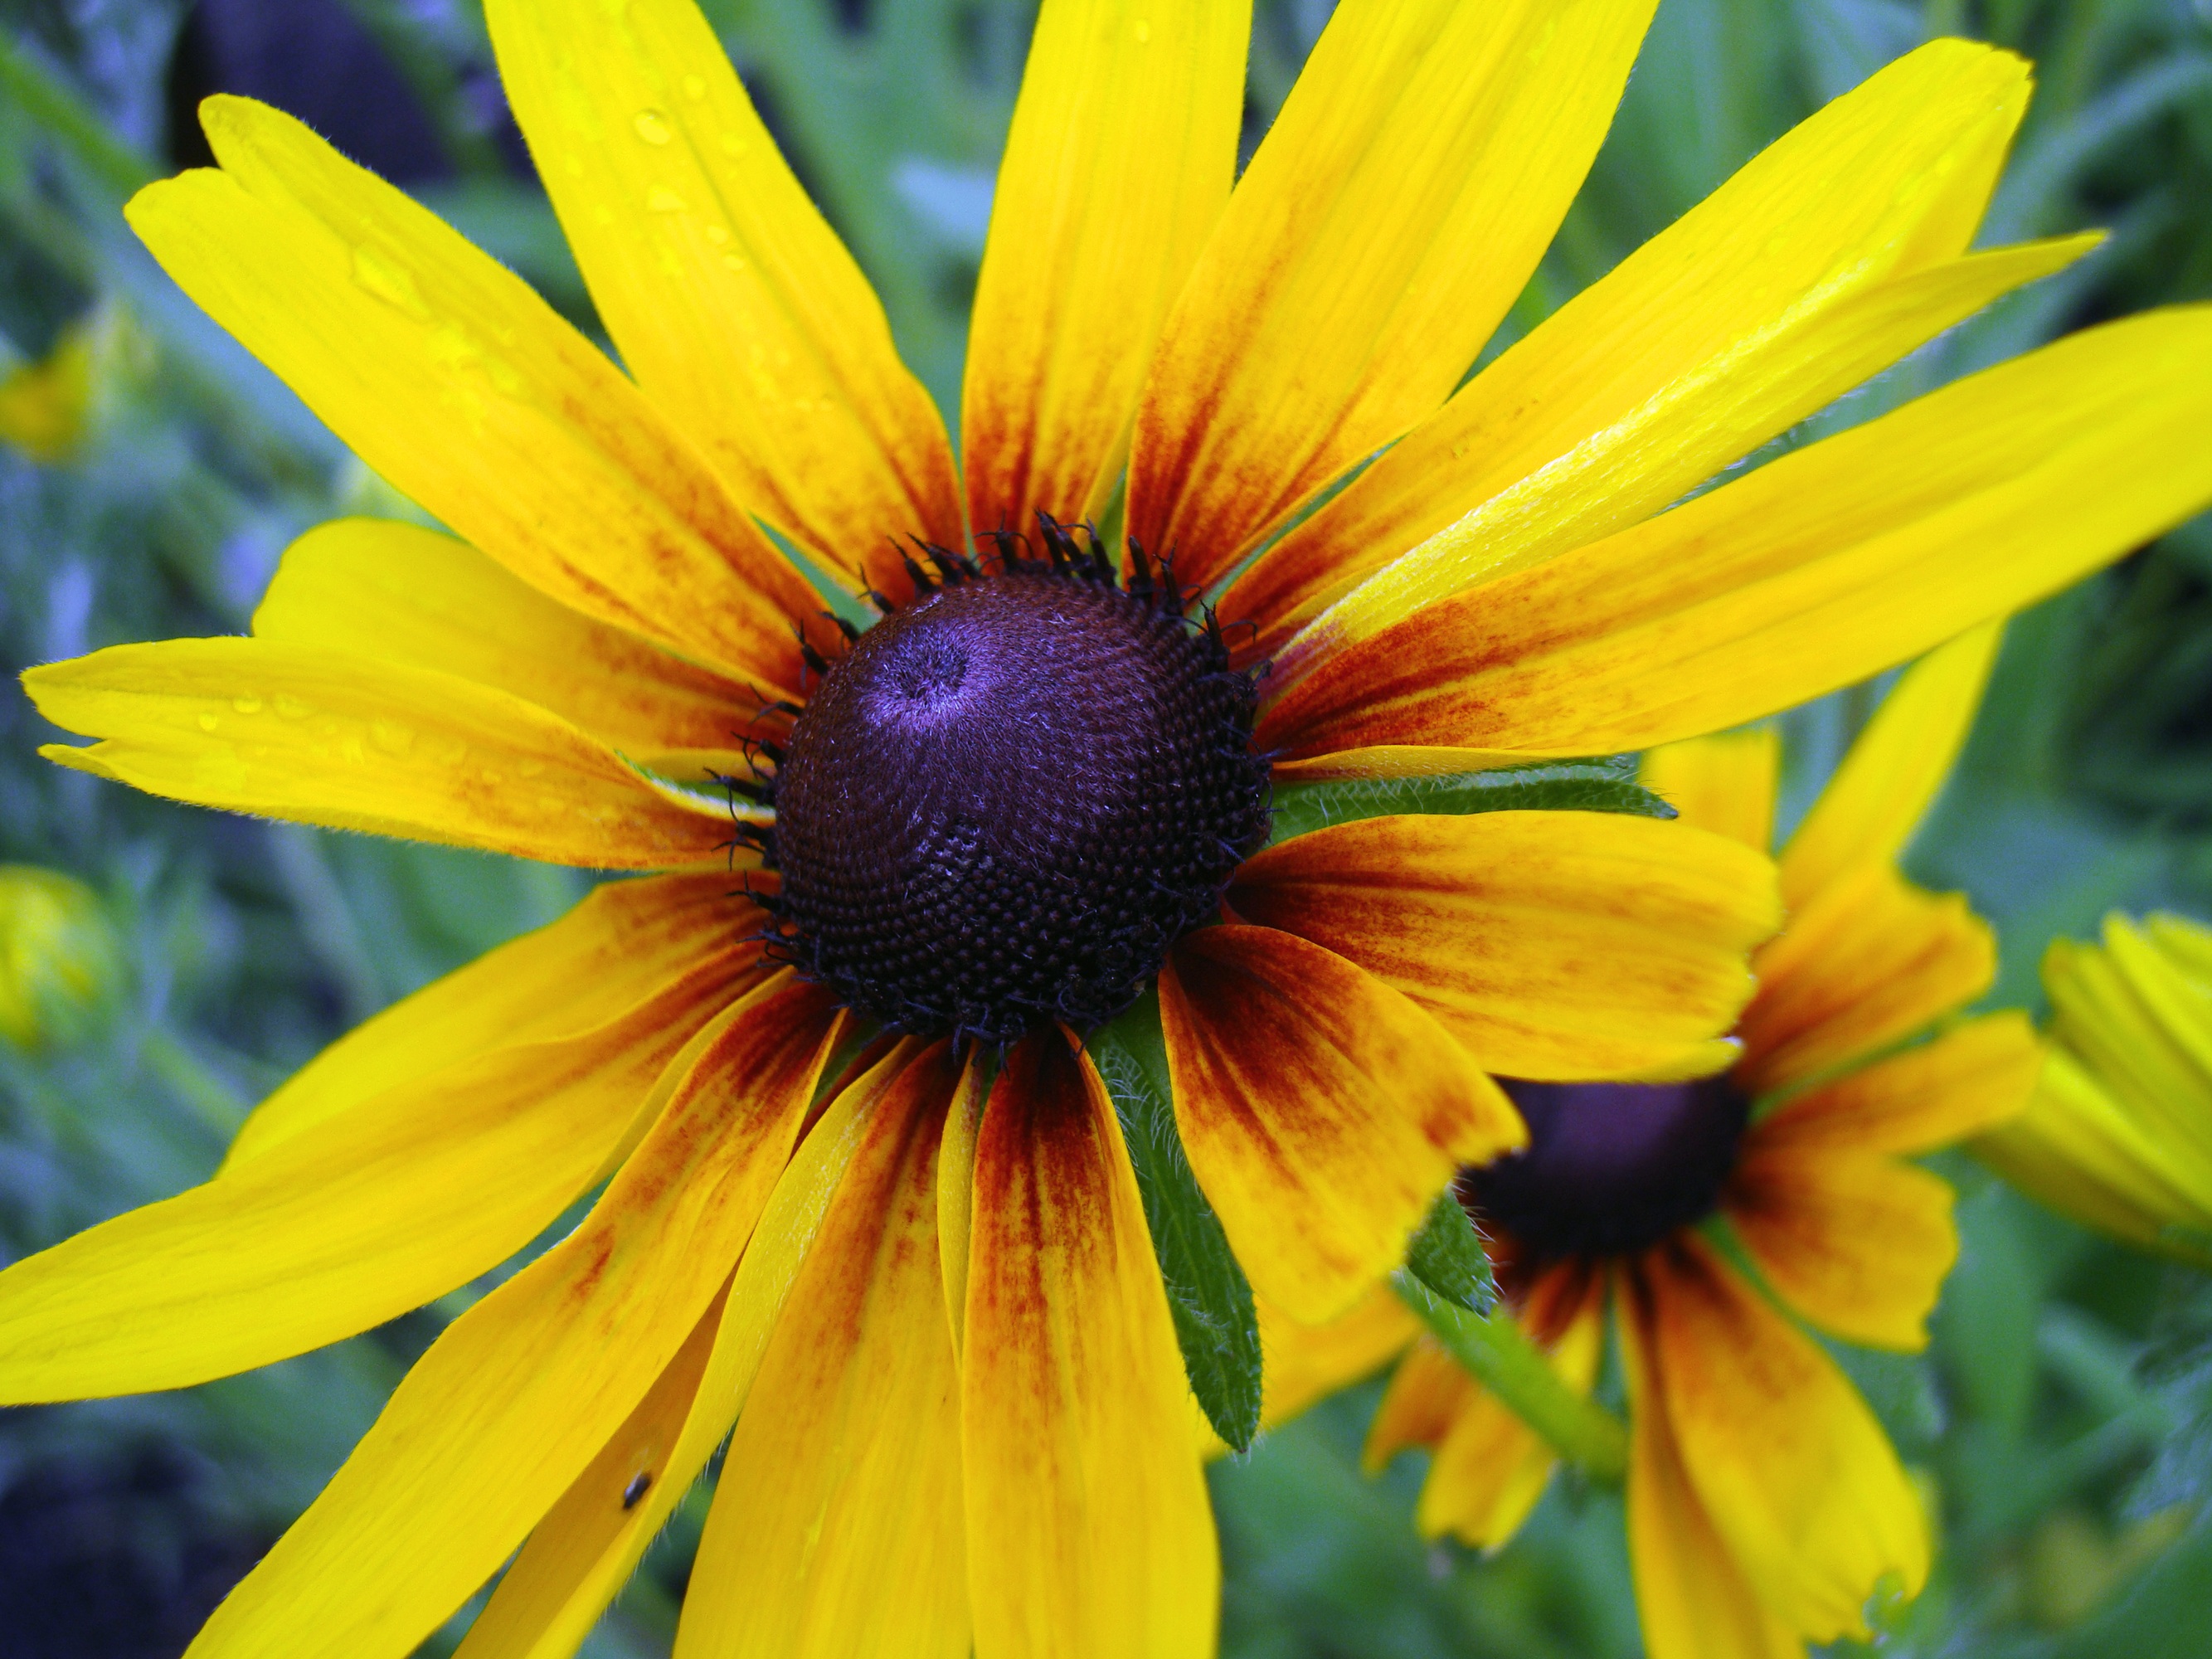
nature, blossom, plant, flower, petal, bloom, spring, cone, botany, blooming, colorful, yellow, garden, flora, sunflower, wildflower, close up, petals, echinacea, macro photography, flowering plant, daisy family, cone flower, annual plant, plant stem, land plant